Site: brandenburg
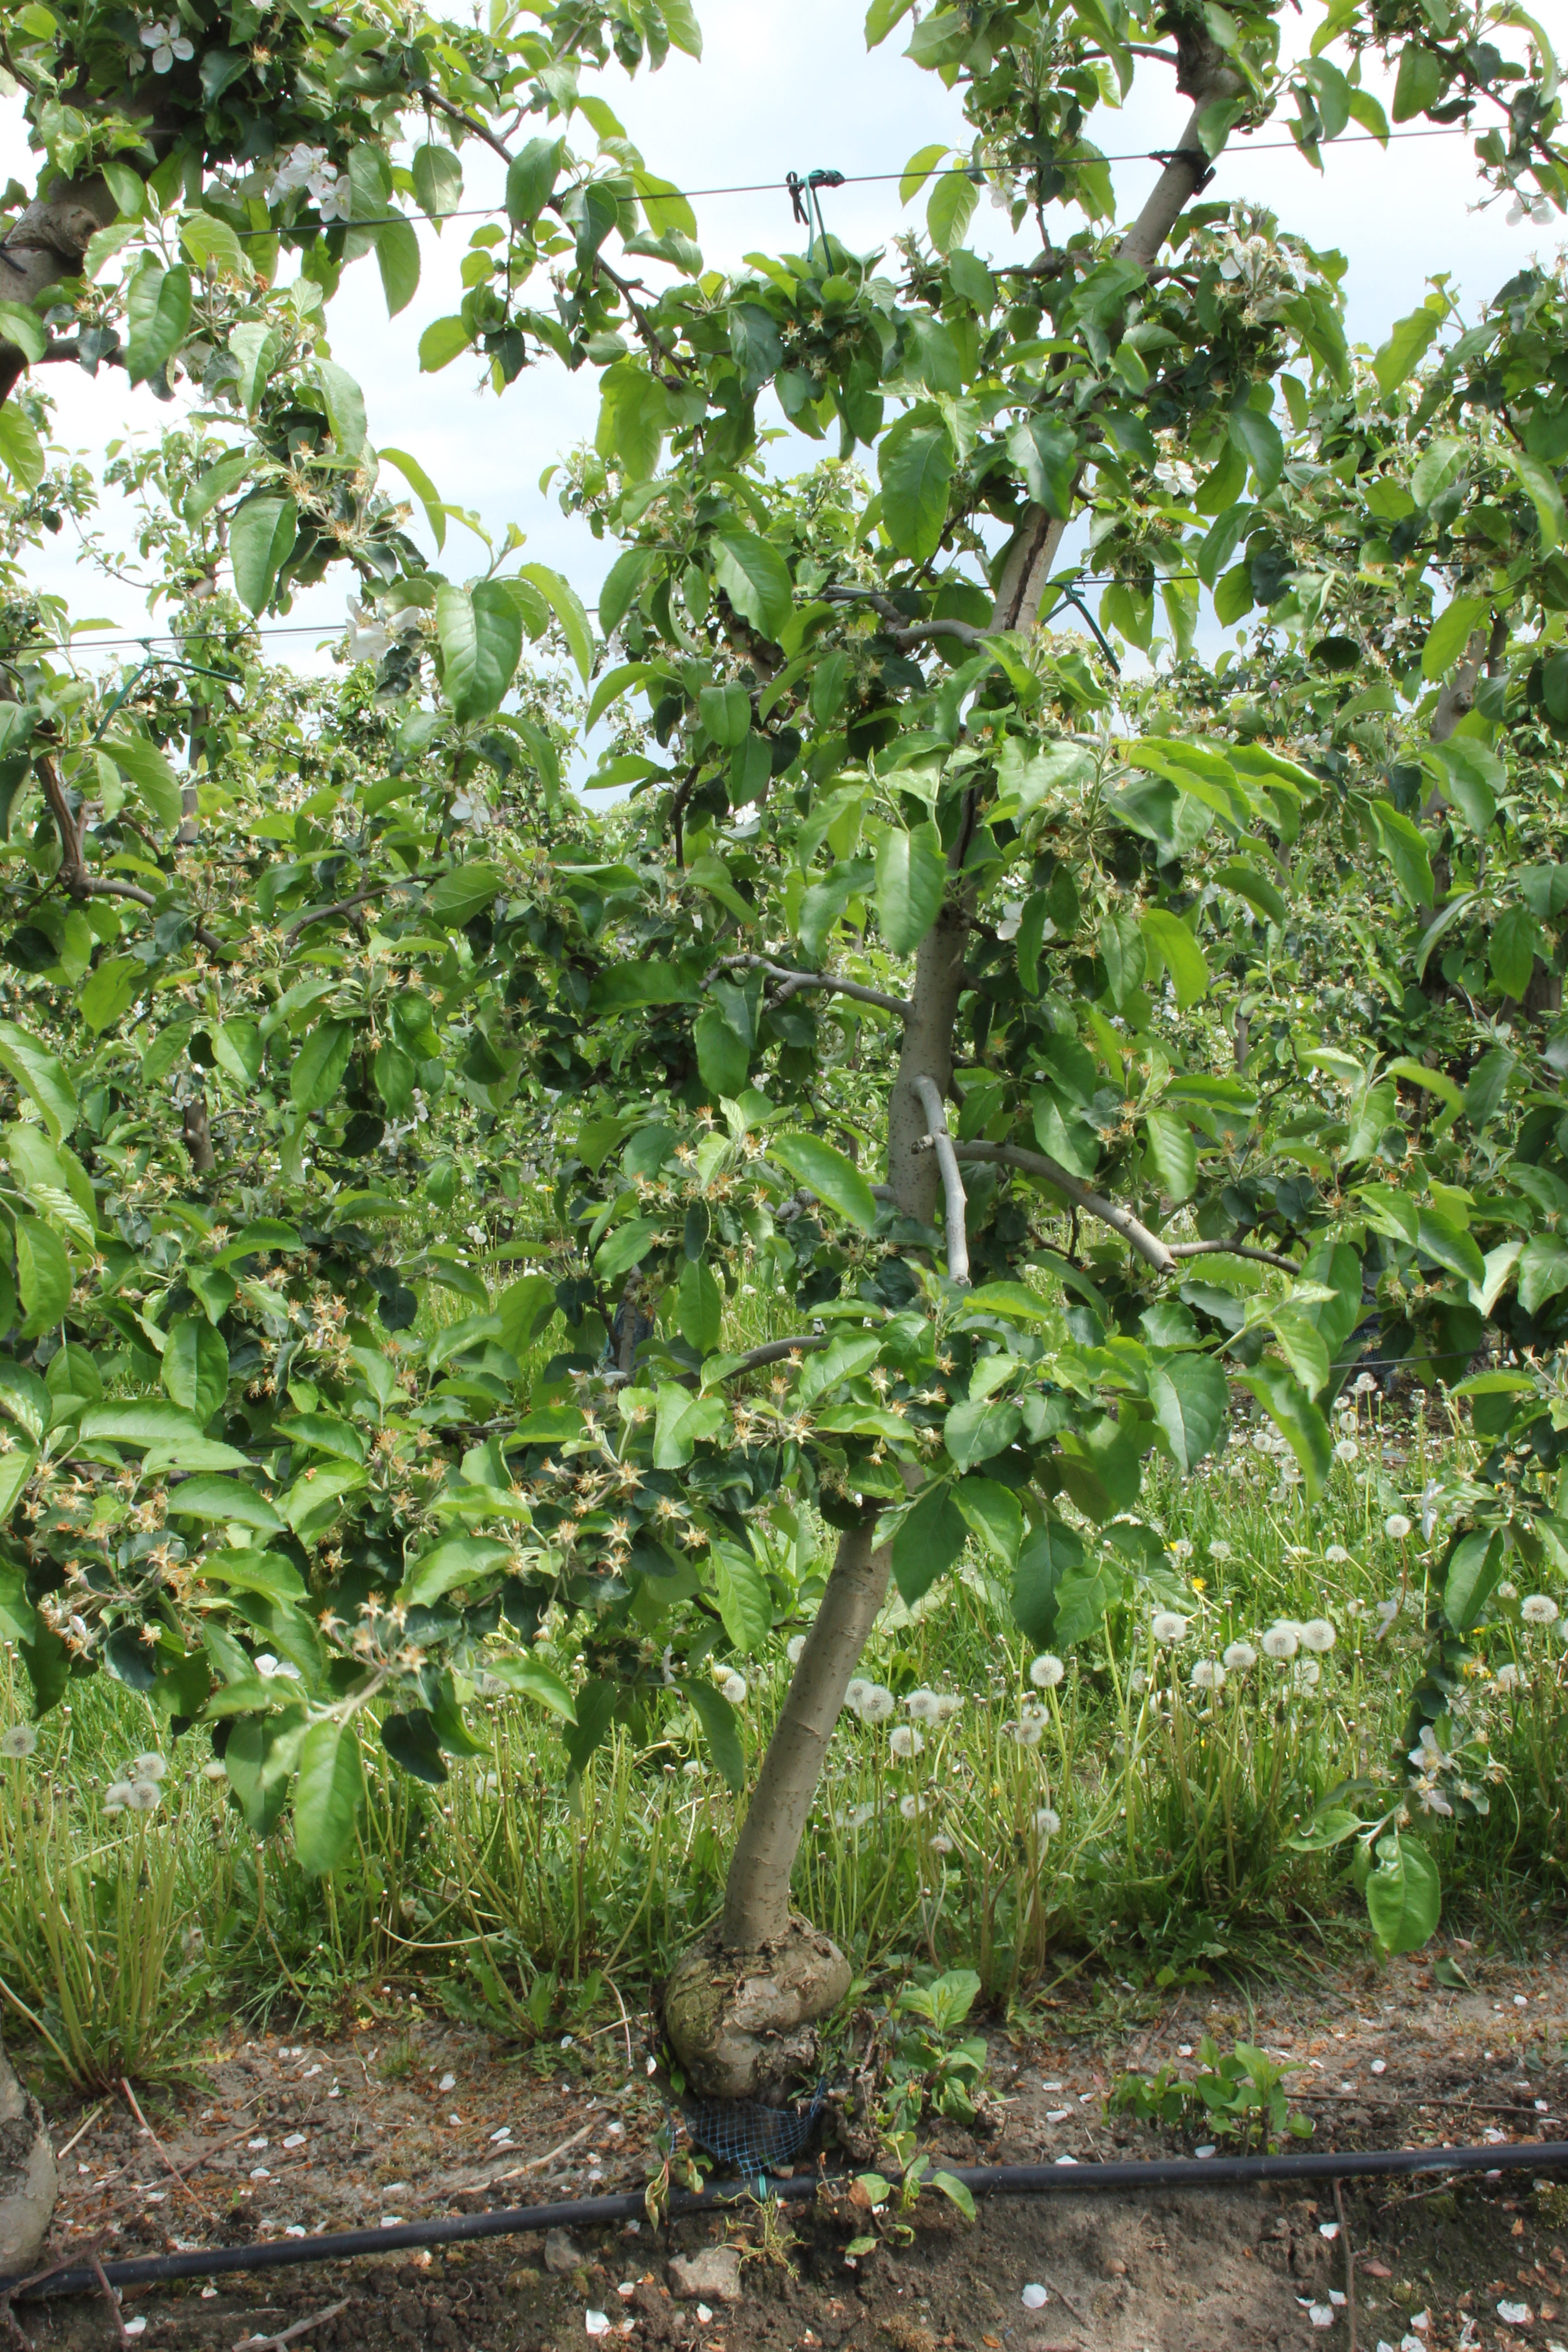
Growth stage (BBCH 67): Flowering